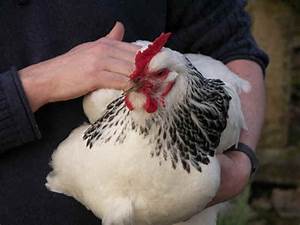
Label: gallina